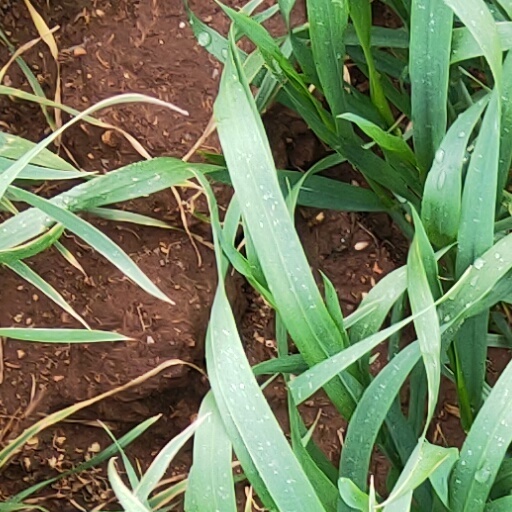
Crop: wheat